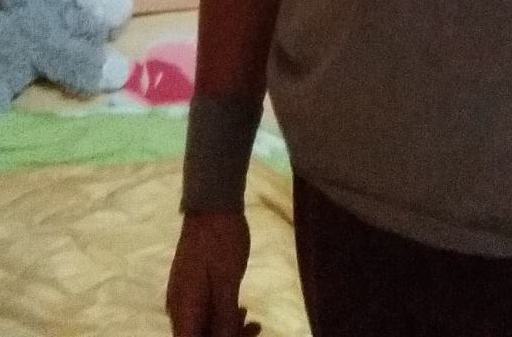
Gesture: no_gesture